Sir Charles Tynte, 5th Baronet

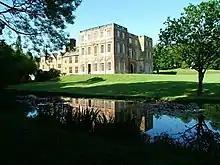
Halswell House

Sir Charles Kemys Tynte, 5th Baronet (19 May 1710 – 25 April 1785), of Halswell House, near Bridgwater, Somerset and Cefn Mably, Glamorganshire, was a British politician who sat in the House of Commons between 1745 and 1774.